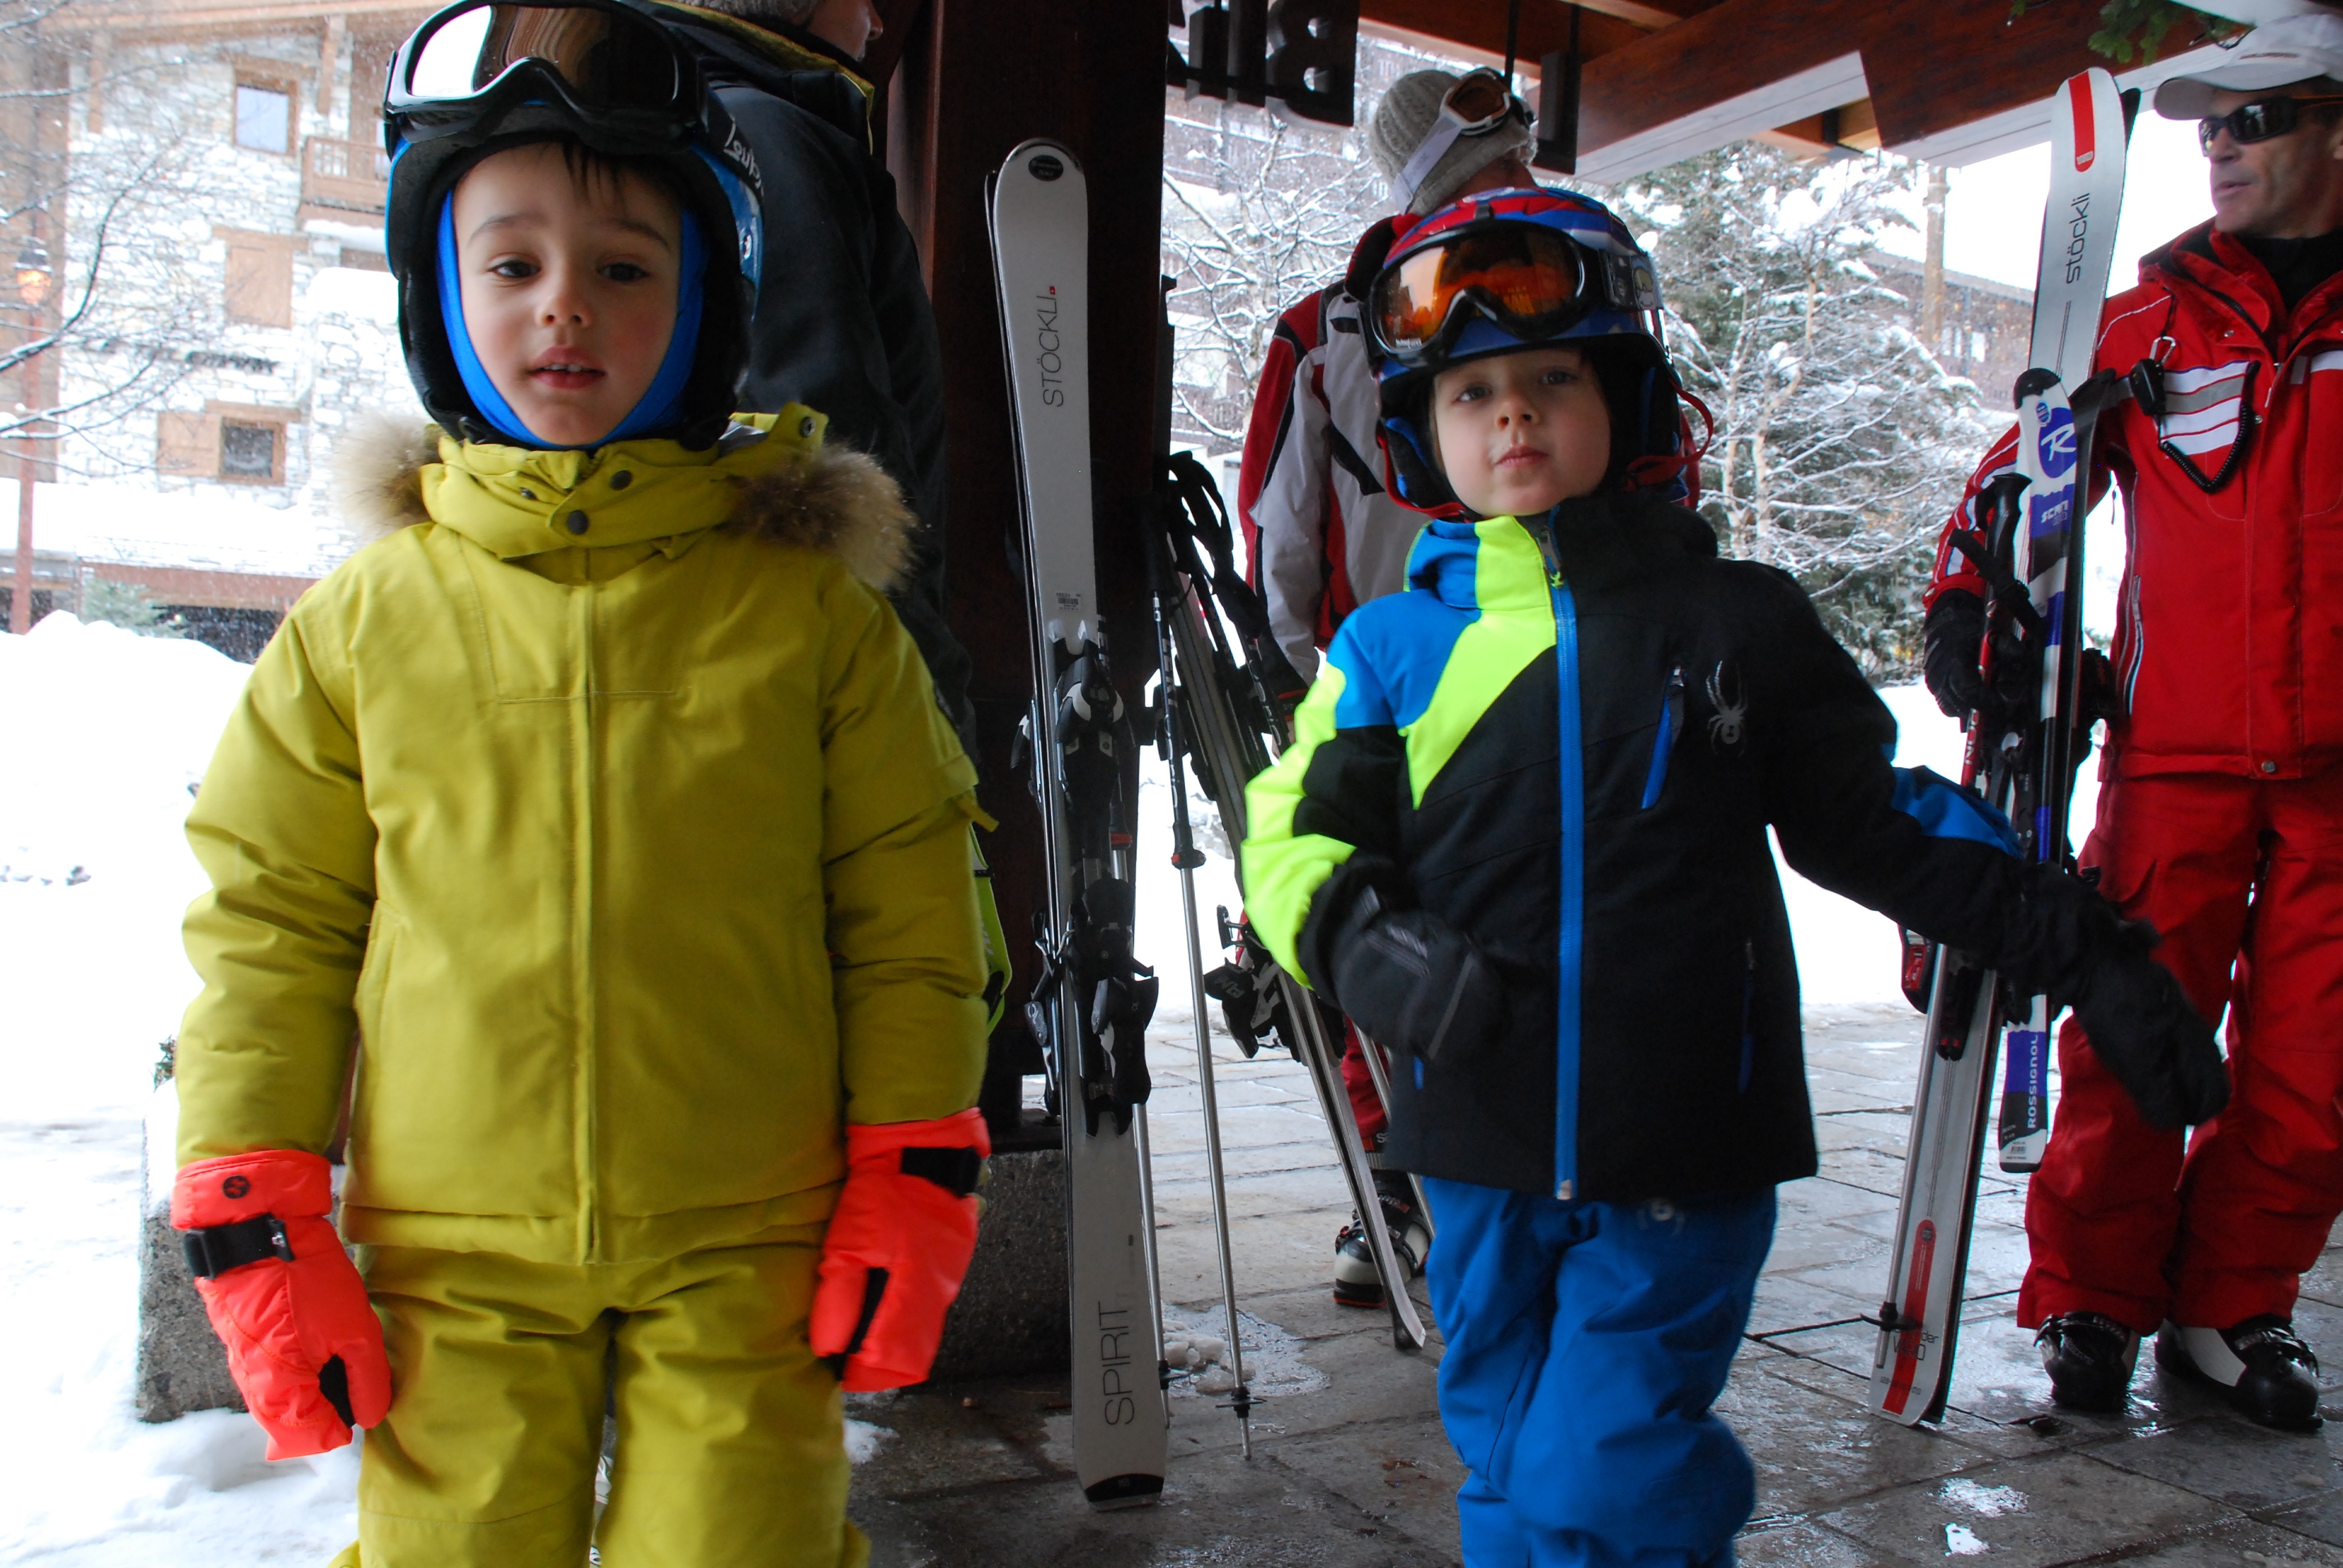
winter, vacation, france, clothing, children, alps, ski, costume, valdesere, hazmat suit